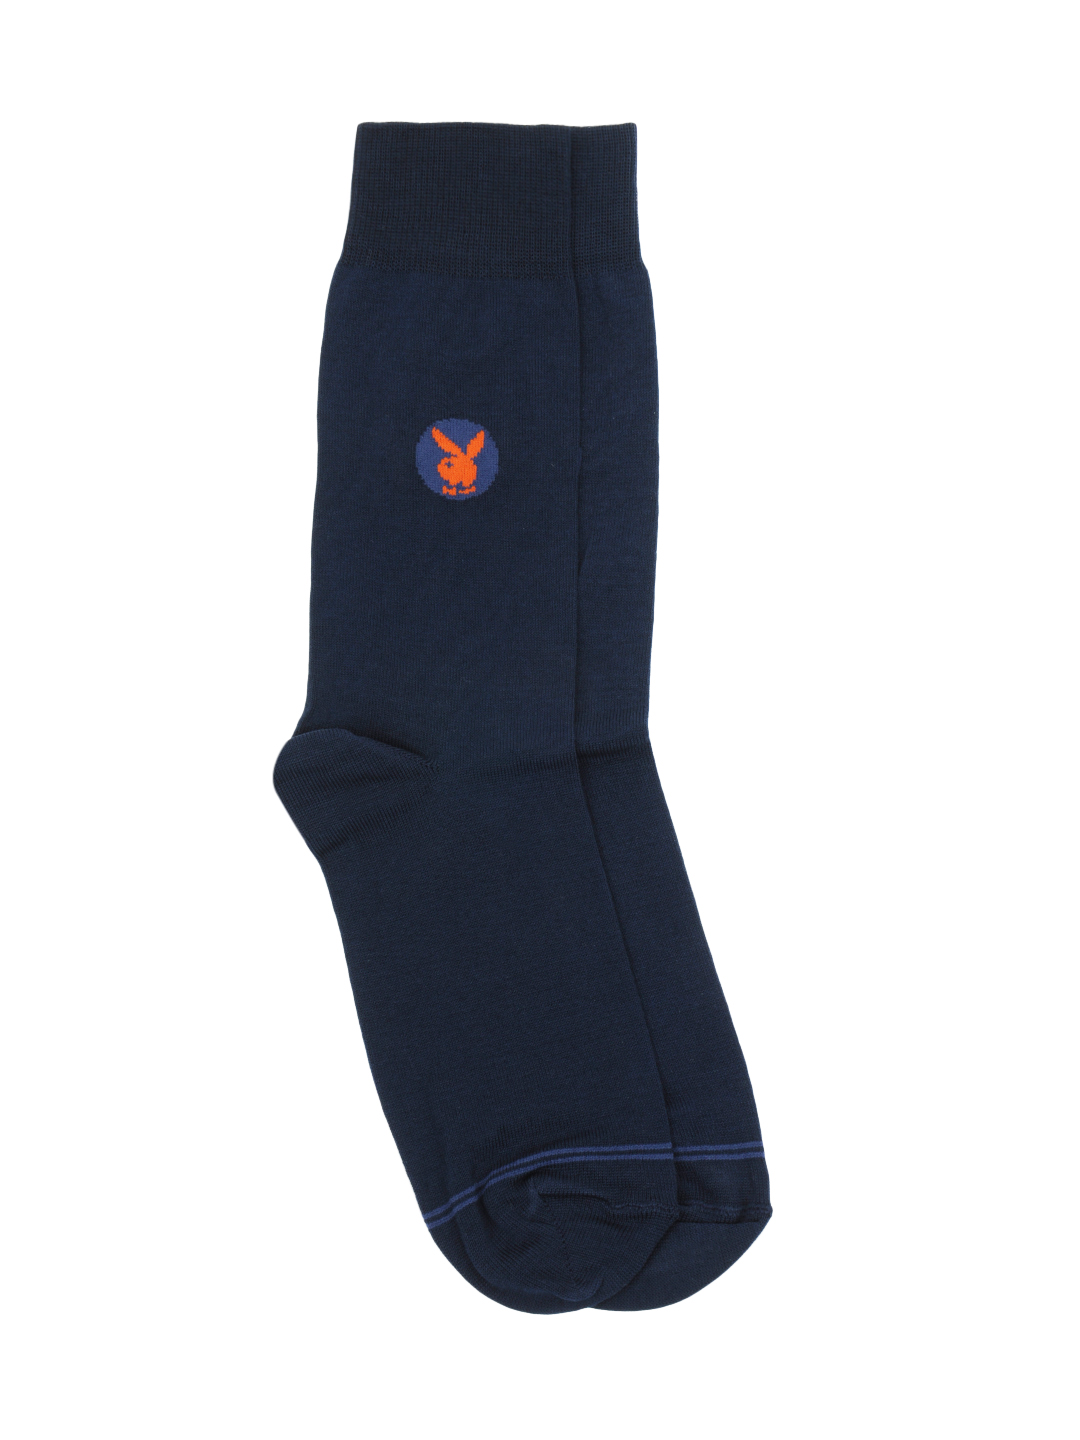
Playboy Men Navy Socks
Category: Accessories / Socks / Socks
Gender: Men
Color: Navy Blue
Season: Summer 2016
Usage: Formal